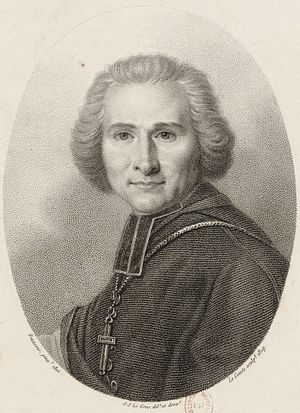
Henri Grégoire
Henri Grégoire.
Henri Grégoire var en fransk biskop og politiker.